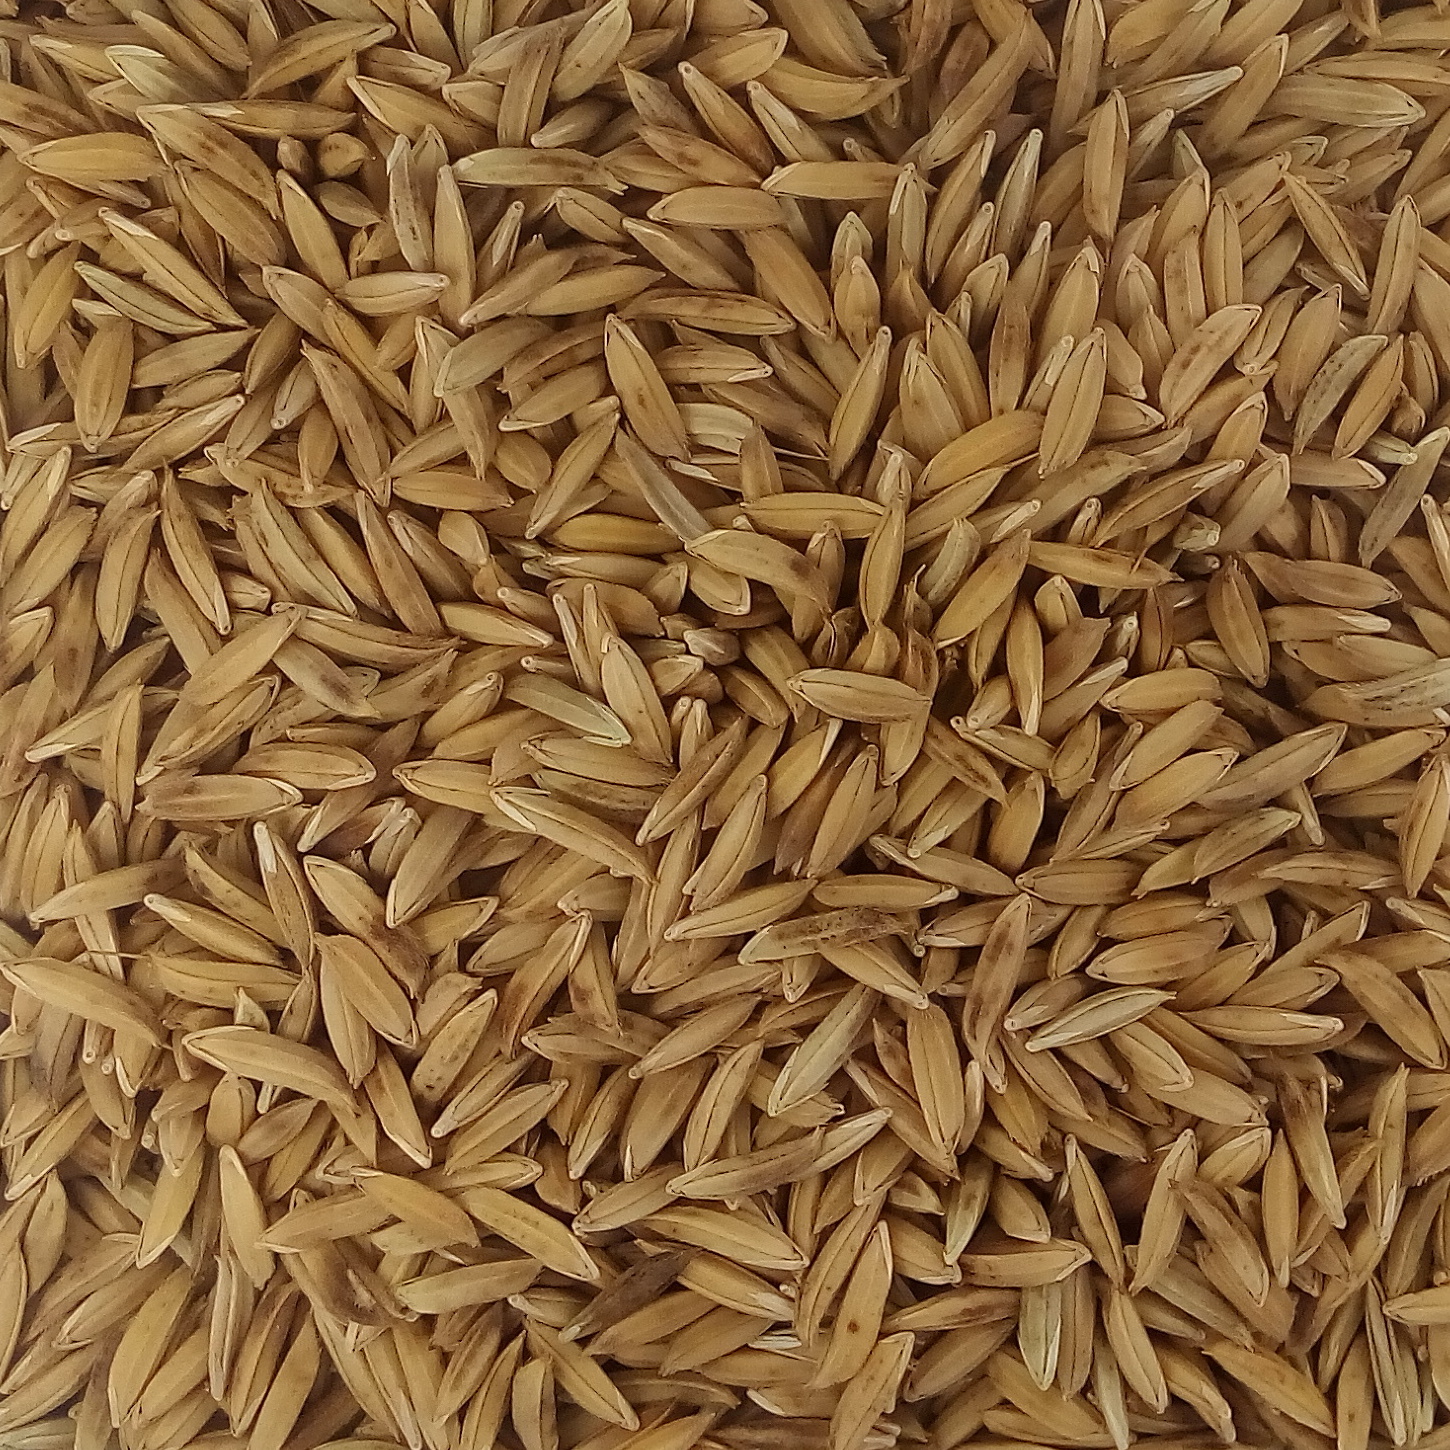
Rice seed variety: BAS_370